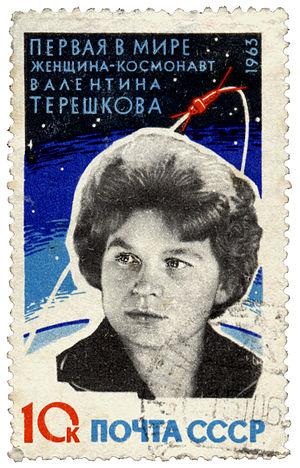
Un astronaute, également appelé cosmonaute pour les Russes, taïkonaute pour les Chinois, spationaute pour les Français ou d'autres termes encore selon les pays, est le membre de l'équipage d'un véhicule spatial. Les astronautes étaient choisis initialement parmi les pilotes militaires. Les critères de recrutement ont évolué par la suite et, si une bonne condition physique est toujours nécessaire, l'accent est désormais mis sur l'équilibre psychologique, la compétence technique ou scientifique selon le poste occupé et la capacité à s'exprimer dans les langues des principales nations spatiales. Séjourner dans l'espace reste encore un privilège rare puisque après 50 ans d'activité spatiale seules un peu plus de 500 personnes avaient séjourné dans l'espace, en moyenne à deux reprises, dont une cinquantaine de femmes. Le premier homme à être allé dans l'espace est Youri Gagarine en 1961 et deux ans plus tard, Valentina Terechkova fut la première femme.